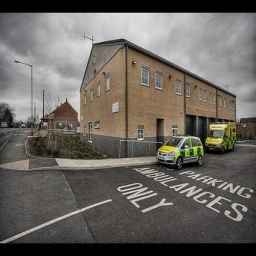
Label: ambulance